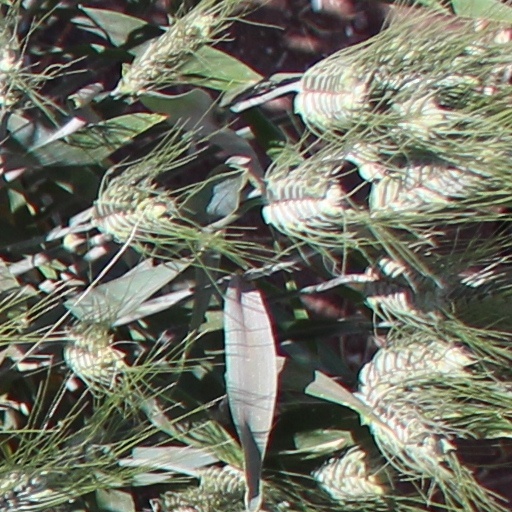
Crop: wheat